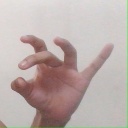
अक्षर: ओ